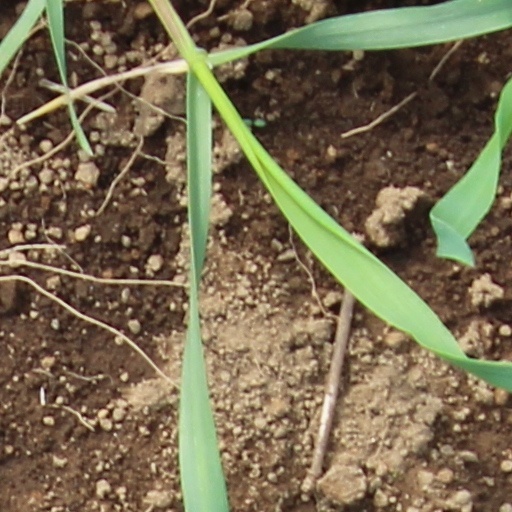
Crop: wheat